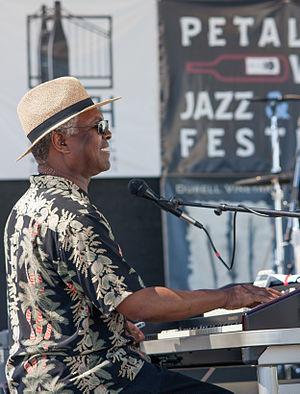
Le Crossroads Guitar Festival est un festival de musique créé en 1999 par Eric Clapton, à forte influence rock. Ce dernier choisit les musiciens qui se produisent sur scène ; Clapton déclare qu'ils font partie des meilleurs et qu'ils ont gagné son respect.